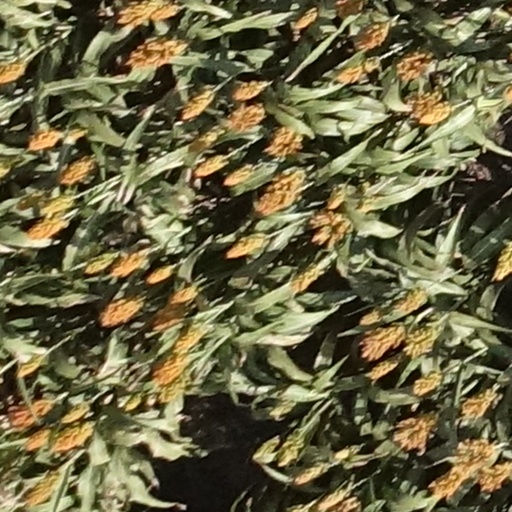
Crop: sorghum